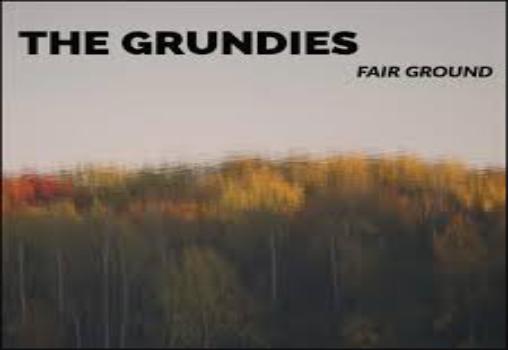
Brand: Grundies
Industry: Clothes